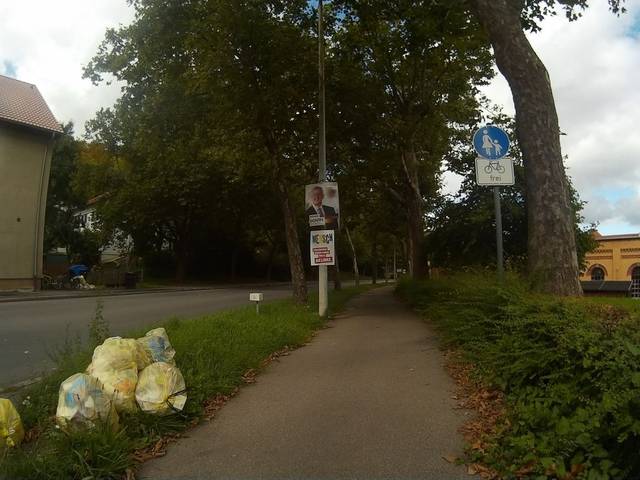
Region: Germany
Coordinates: 48.474, 9.22